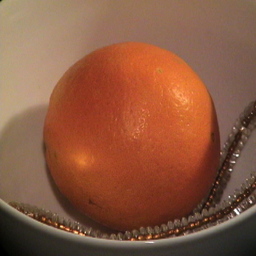
Label: peels